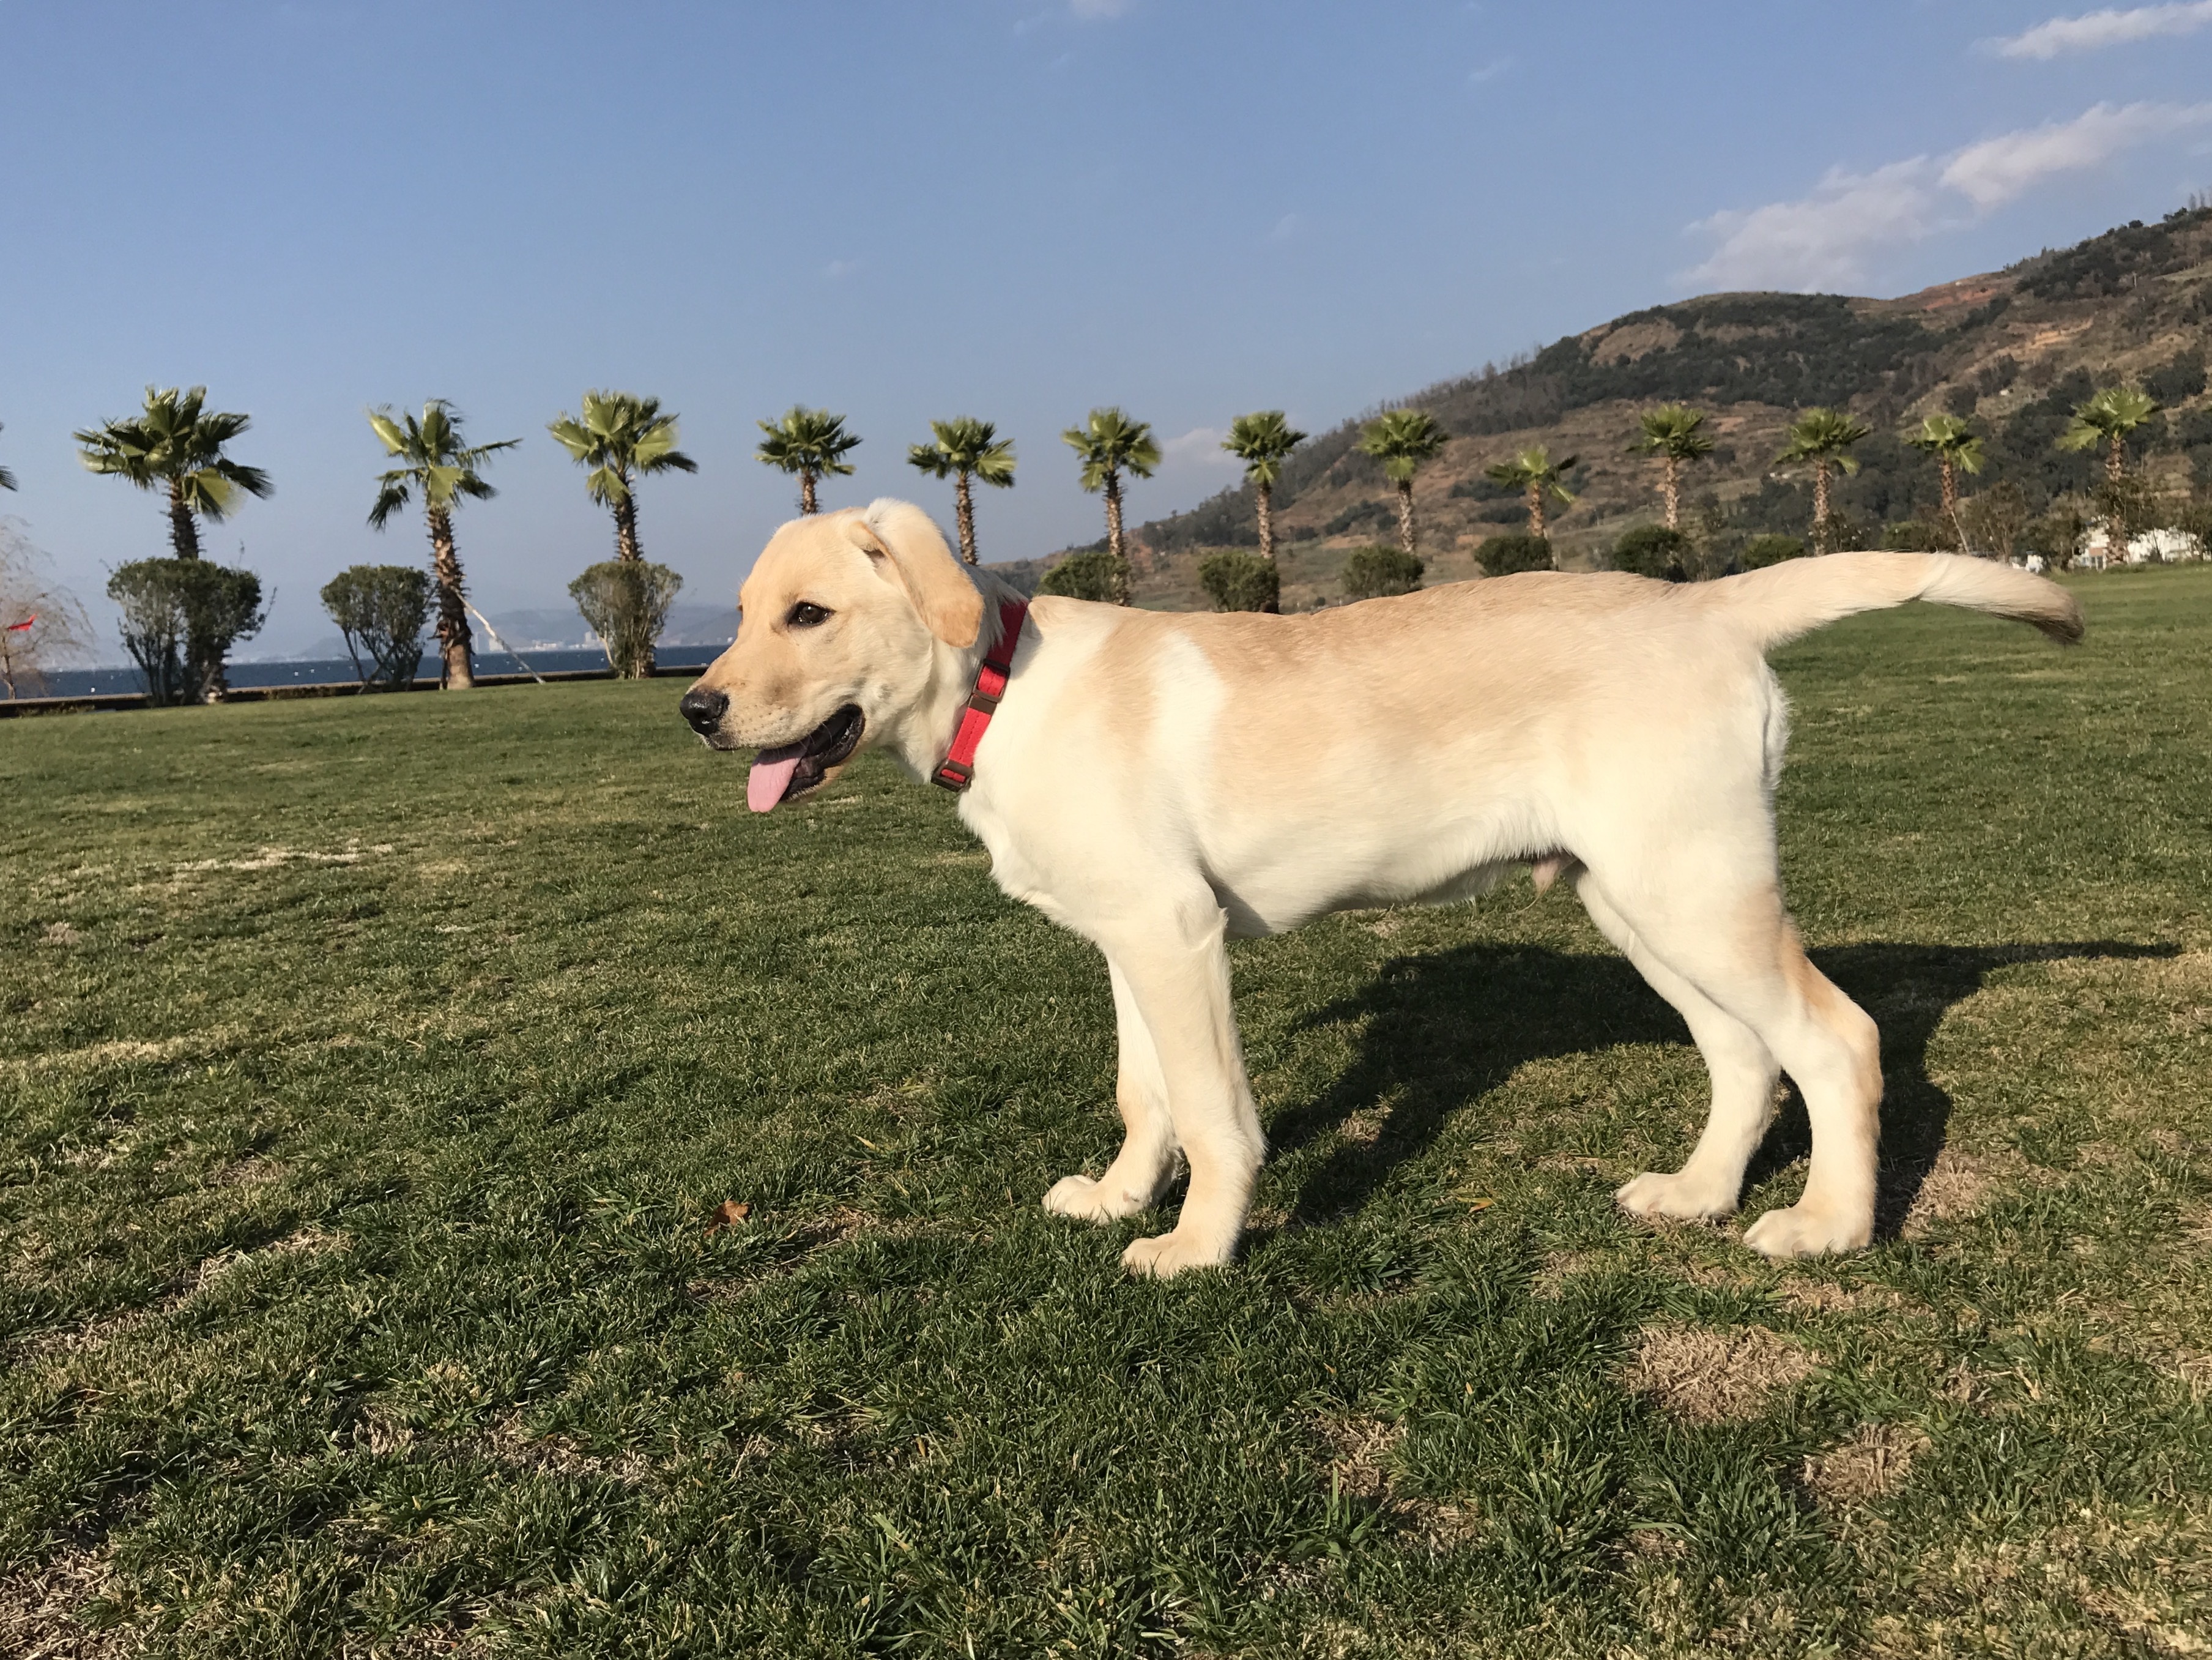
dog, mammal, vertebrate, labrador retriever, labrador, dog breed, retriever, dog like mammal, outdoor pets